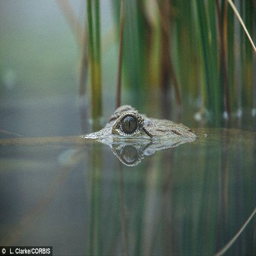
crocodiles can sleep researchers claim .